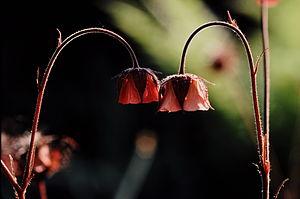
Banoîte des ruisseaux
La benoîte des ruisseaux ou benoite des ruisseaux est une espèce de plantes herbacées vivaces de la famille des Rosaceae.